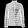
Label: Coat